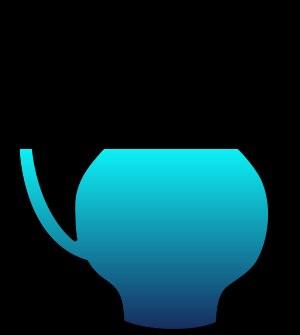
Les casse-tête mécaniques sont des jeux de réflexion ou casse-tête, à classer dans la catégorie casse-tête tri-dimensionnel. La résolution du problème se fait par manipulation de l'objet ou de certaines parties. Les casse-tête sont généralement conçus pour un seul joueur. L'objectif est que le joueur découvre le principe de l'objet par la réflexion, plutôt que de trouver la solution par essais et erreurs.